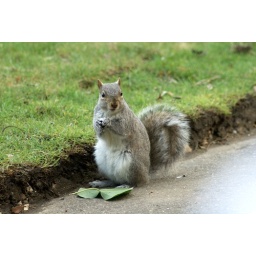
Grey Squirrel eating monkey nuts in Abbey Gardens Bury St Edmunds Suffolk